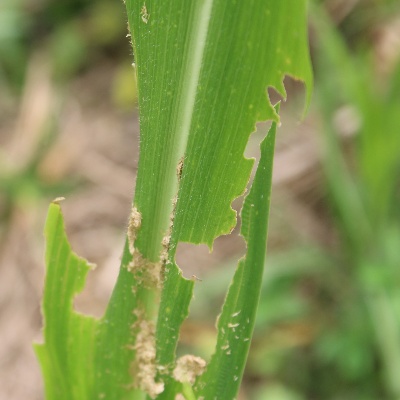
Crop: Maize
Condition: fall armyworm